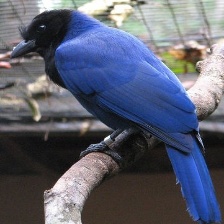
Species: AZURE JAY
Scientific name: CYANOCORAX CAERULEUS
ImageNet parent category: jay